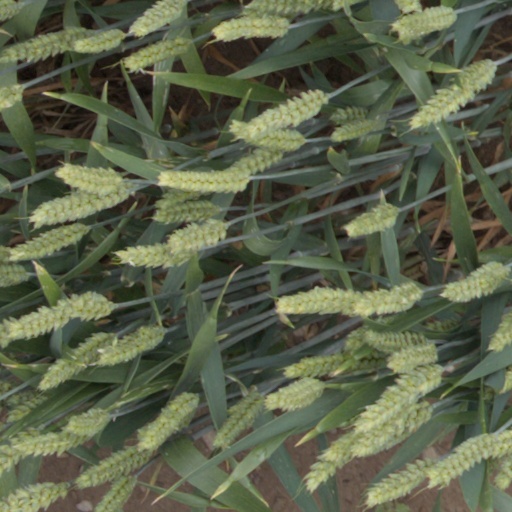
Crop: wheat